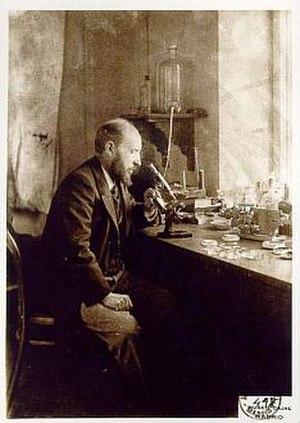
Sunao Tawara découvre la fonction de conduction de l'influx électrique des fibres de Purkinje.
Santiago Ramón y Cajal est un histologiste et neuroscientifique espagnol, colauréat du prix Nobel de physiologie ou médecine en 1906 avec Camillo Golgi « en reconnaissance de leurs travaux sur la structure du système nerveux ».